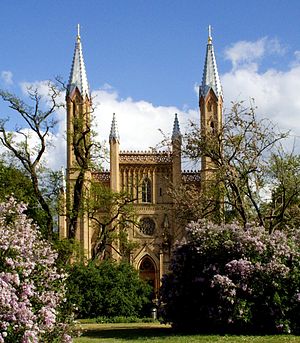
Landkreis Mecklenburg-Strelitz
Slotskirken i Neustrelitz
Landkreis Mecklenburg-Strelitz var en landkreis i den tyske delstat Mecklenburg-Vorpommern, der eksisterede fra 1994 til 2011.